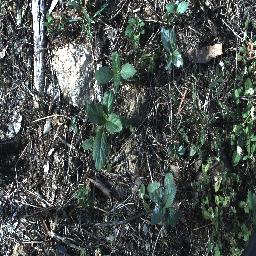
Label: snake_weed